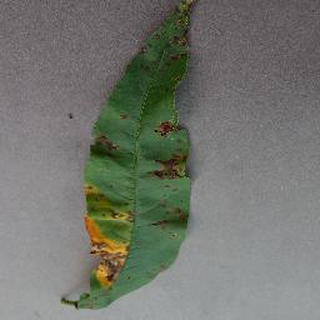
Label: peach_bacterial_spot